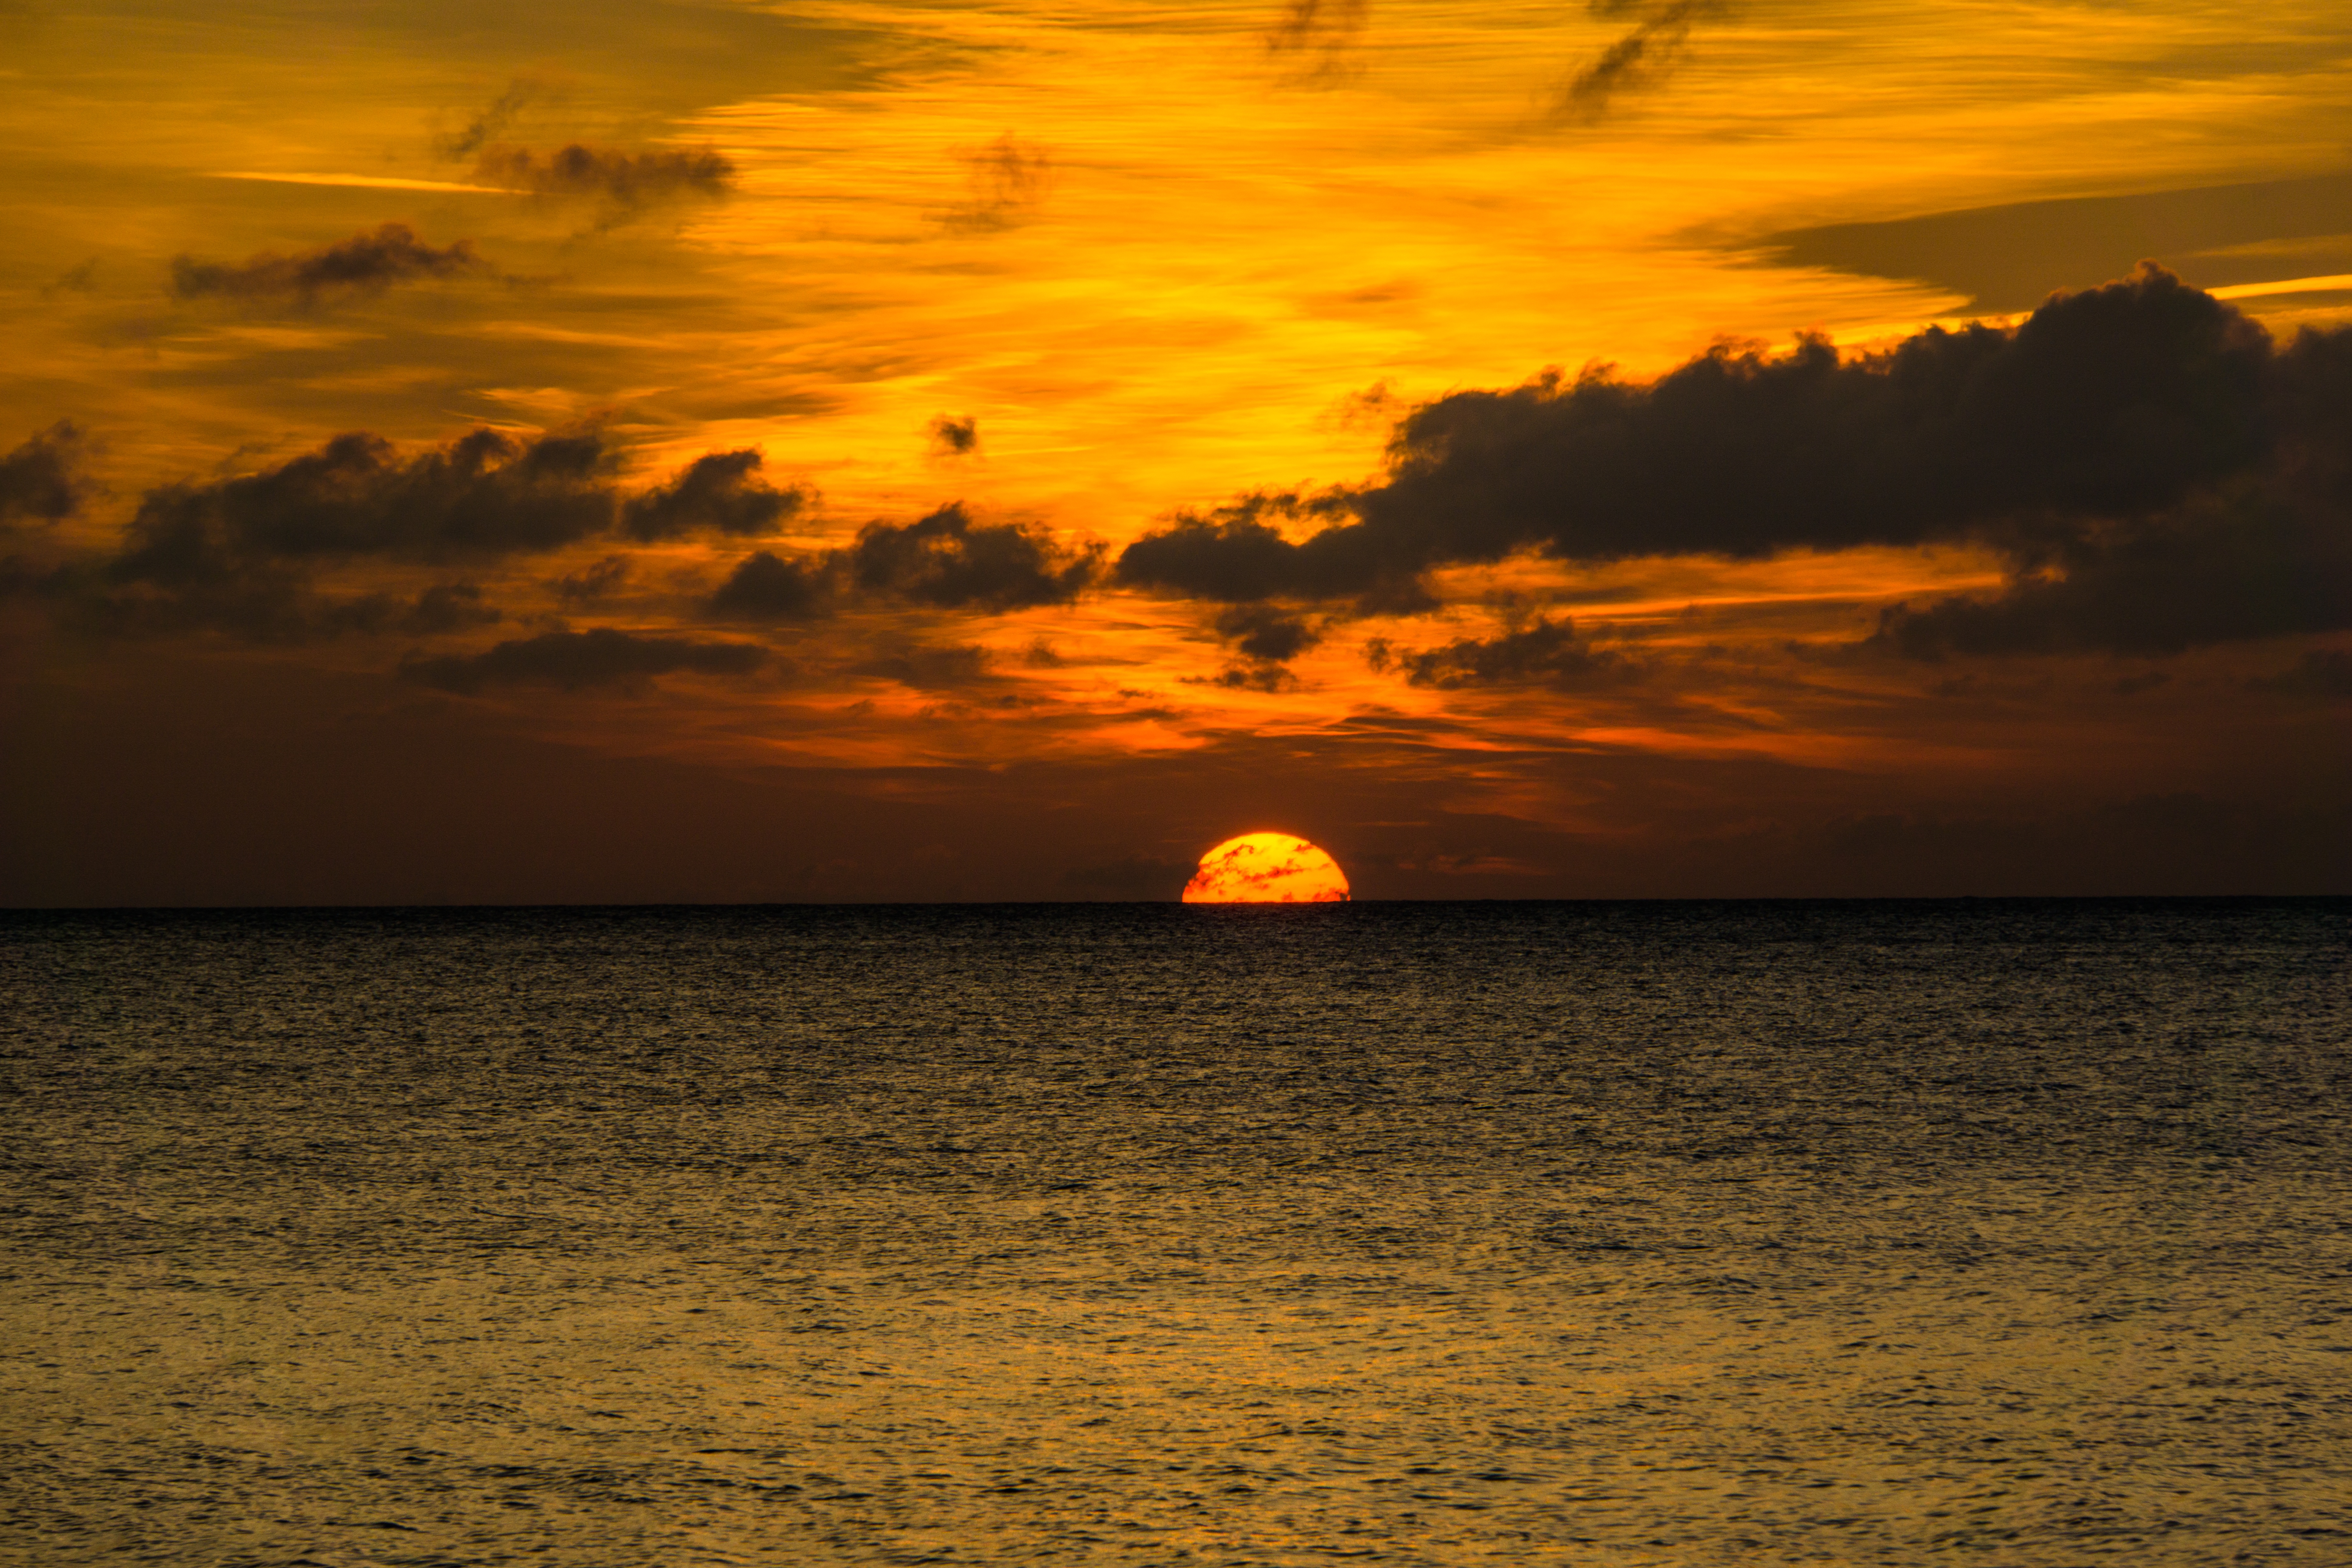
beach, sea, coast, water, ocean, horizon, cloud, sky, sun, sunrise, sunset, sunlight, morning, shore, wave, dawn, dusk, evening, orange, clouds, mood, baltic sea, afterglow, bornholm, red sky at morning